Nemanja Vidić

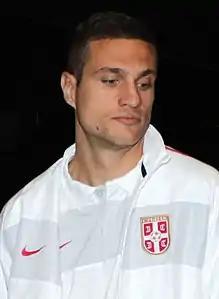
Vidić with Serbia in 2010

Nemanja Vidić (born 21 October 1981) is a Serbian former professional footballer who played as a centre-back. Widely considered as one of the greatest defenders of all time, Vidić is best known for his time at Manchester United, where he won 15 trophies and served as club captain. He is one of only five players to win the Premier League Player of the Season award twice, alongside Thierry Henry, Kevin De Bruyne, Cristiano Ronaldo and Mohamed Salah.